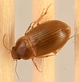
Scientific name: Amara quenseli
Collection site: Onaqui NEON (ONAQ), plot ONAQ_018